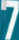
Number: 7